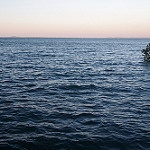
Label: sea